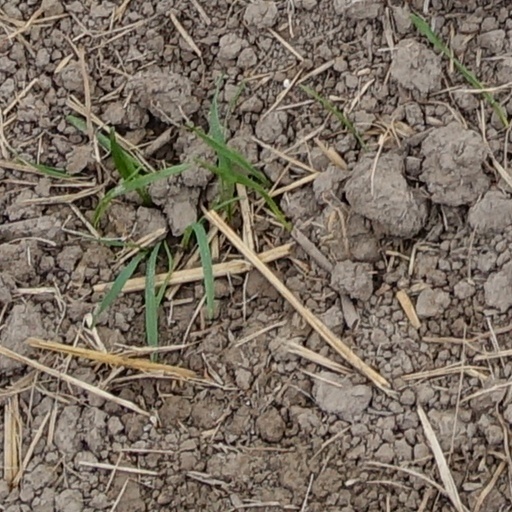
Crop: wheat